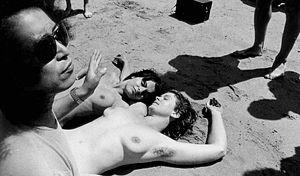
Kishin Shinoyama est un photographe japonais né le 3 décembre 1940 dans l'arrondissement de Shinjuku à Tokyo.